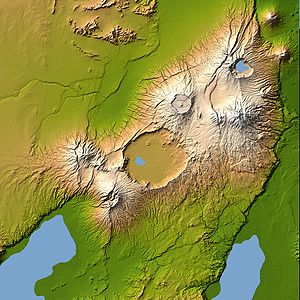
Ngorongoro
Topografisk kort over Ngorongoro.
Ngorongoro er et 8.292 km² stort naturbeskyttelsesområde i Tanzania. Reservatet ligger i en højde på mellem 1.020 og 3.587 moh. og grænser direkte til Serengeti nationalpark i nordvest. Naturreservat er beliggende i den nordlige del af landet, 200 km. vest for Kilimanjaro og ca. halvvejs mellem Afrikas østkyst og Victoriasøen. Det grænser op til naturreservatet Serengeti og udgør krater-højlandet med verdens største ubrudte, ikke-oversvømmede caldera. Reservatet omfatter Ngorongoro-krateret, Olmoti-krateret, Oldonyo Lengai-krateret og Empakaai-krateret, samt dyrelivet og menneskene, som lever i beskyttelsesområde.